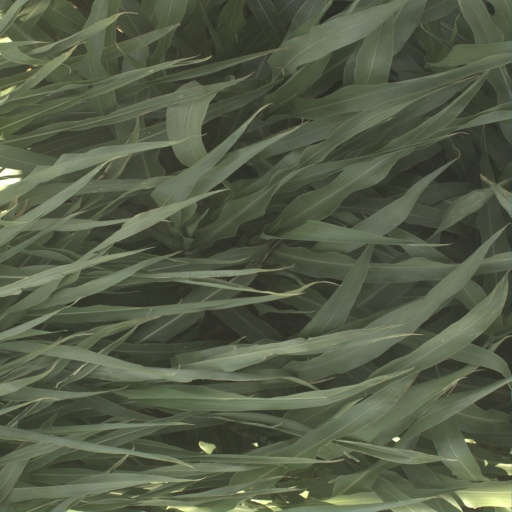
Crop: sorghum